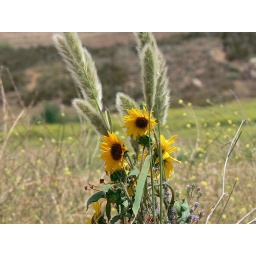
Found this in a glass jar sitting on a rock out in the middle of nowhere